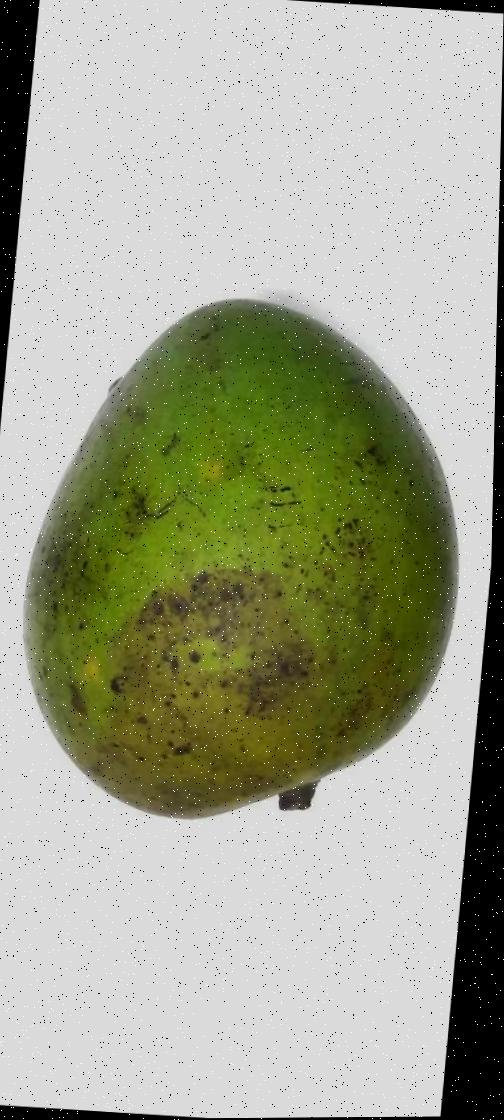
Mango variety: Harivanga